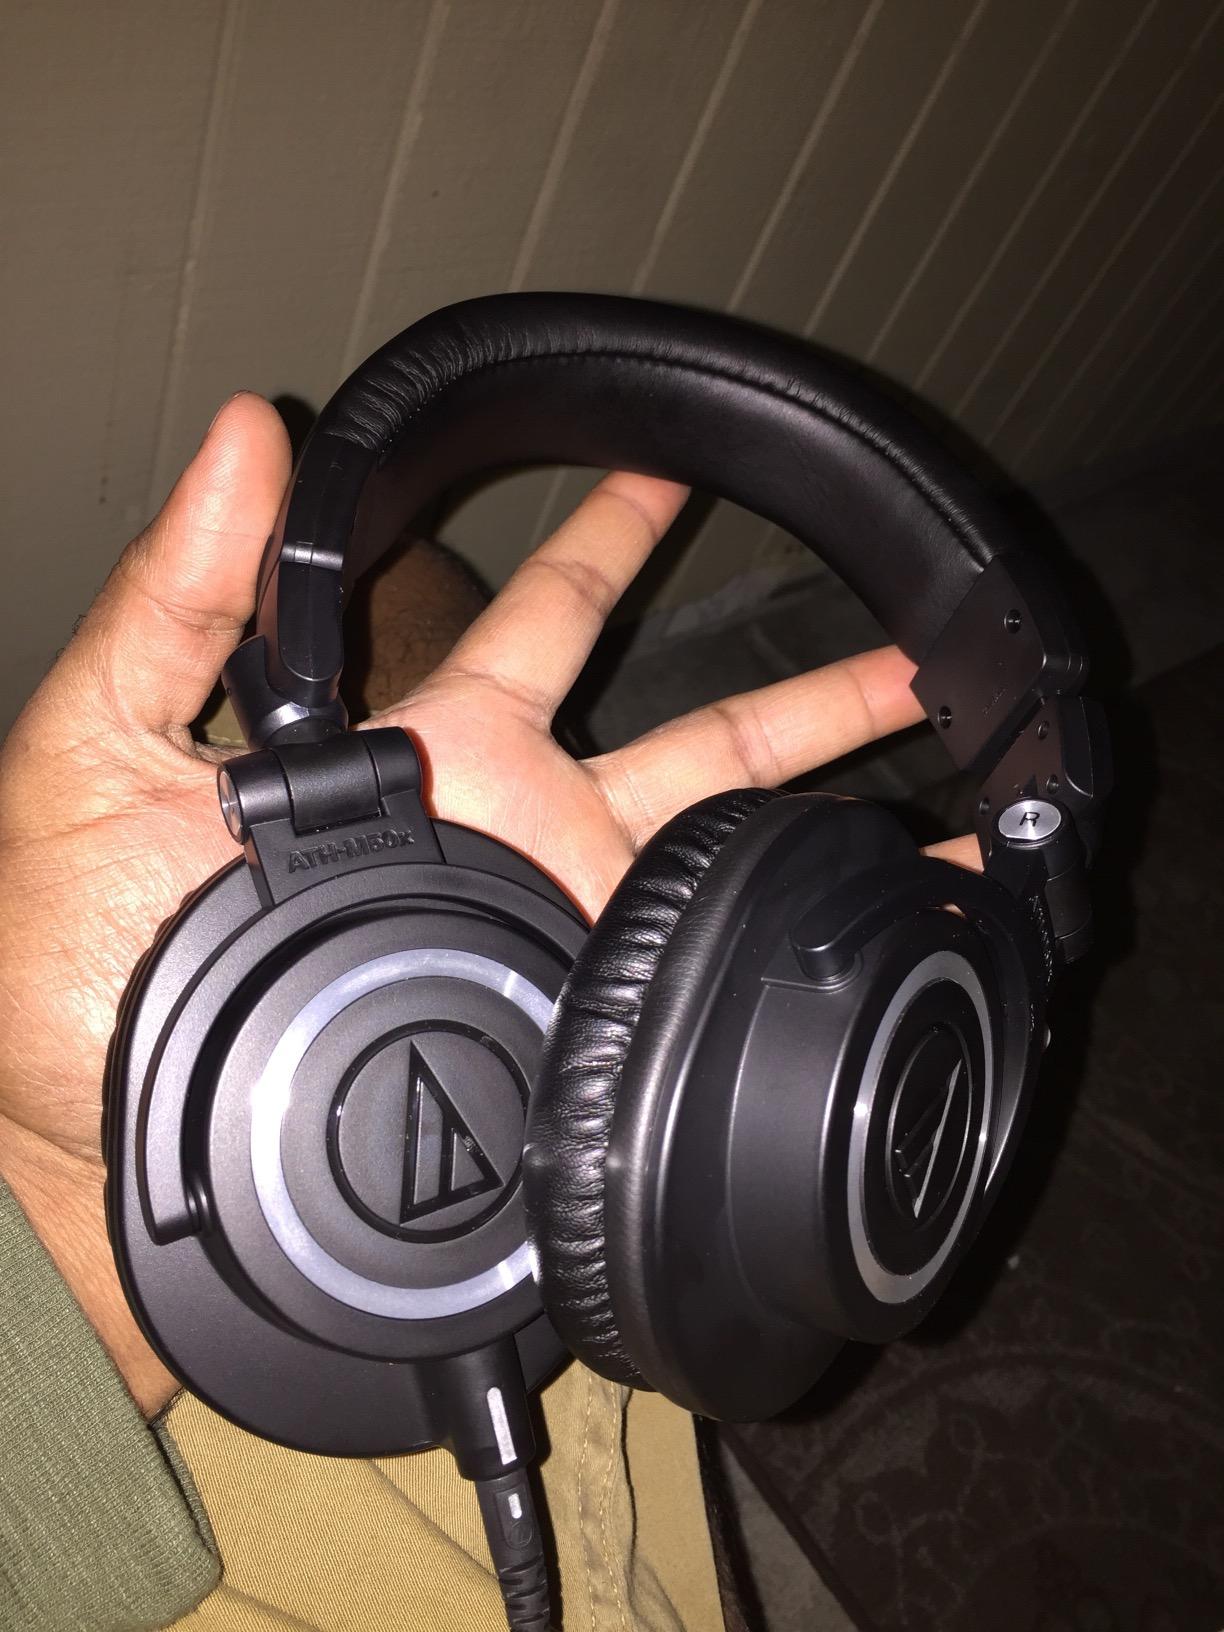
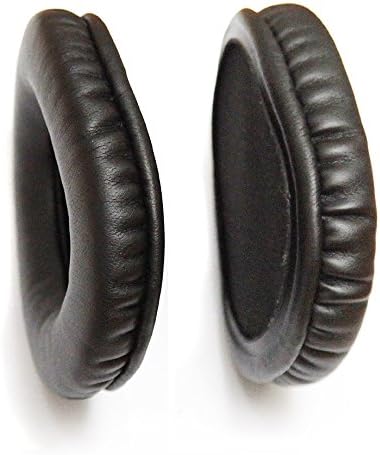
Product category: headphones
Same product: no